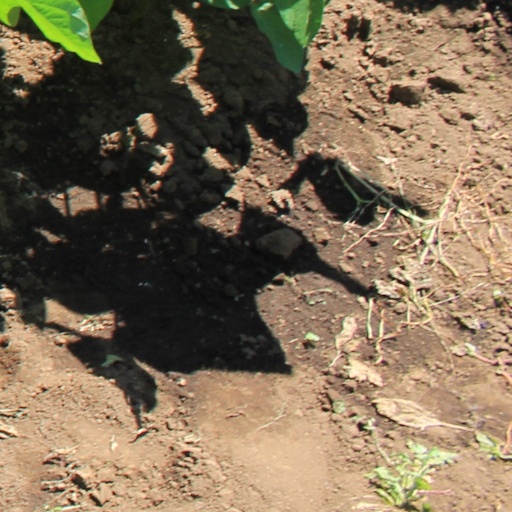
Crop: soybean